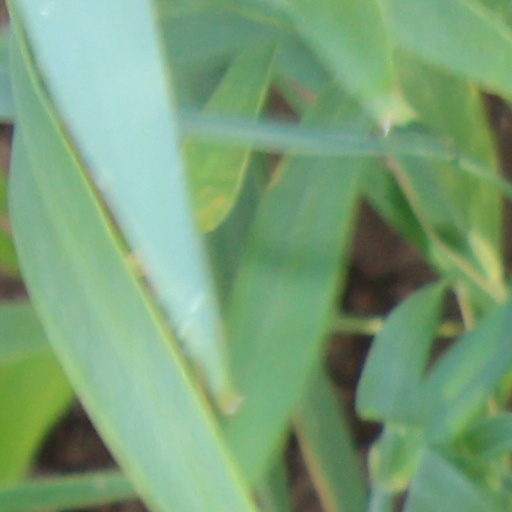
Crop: wheat